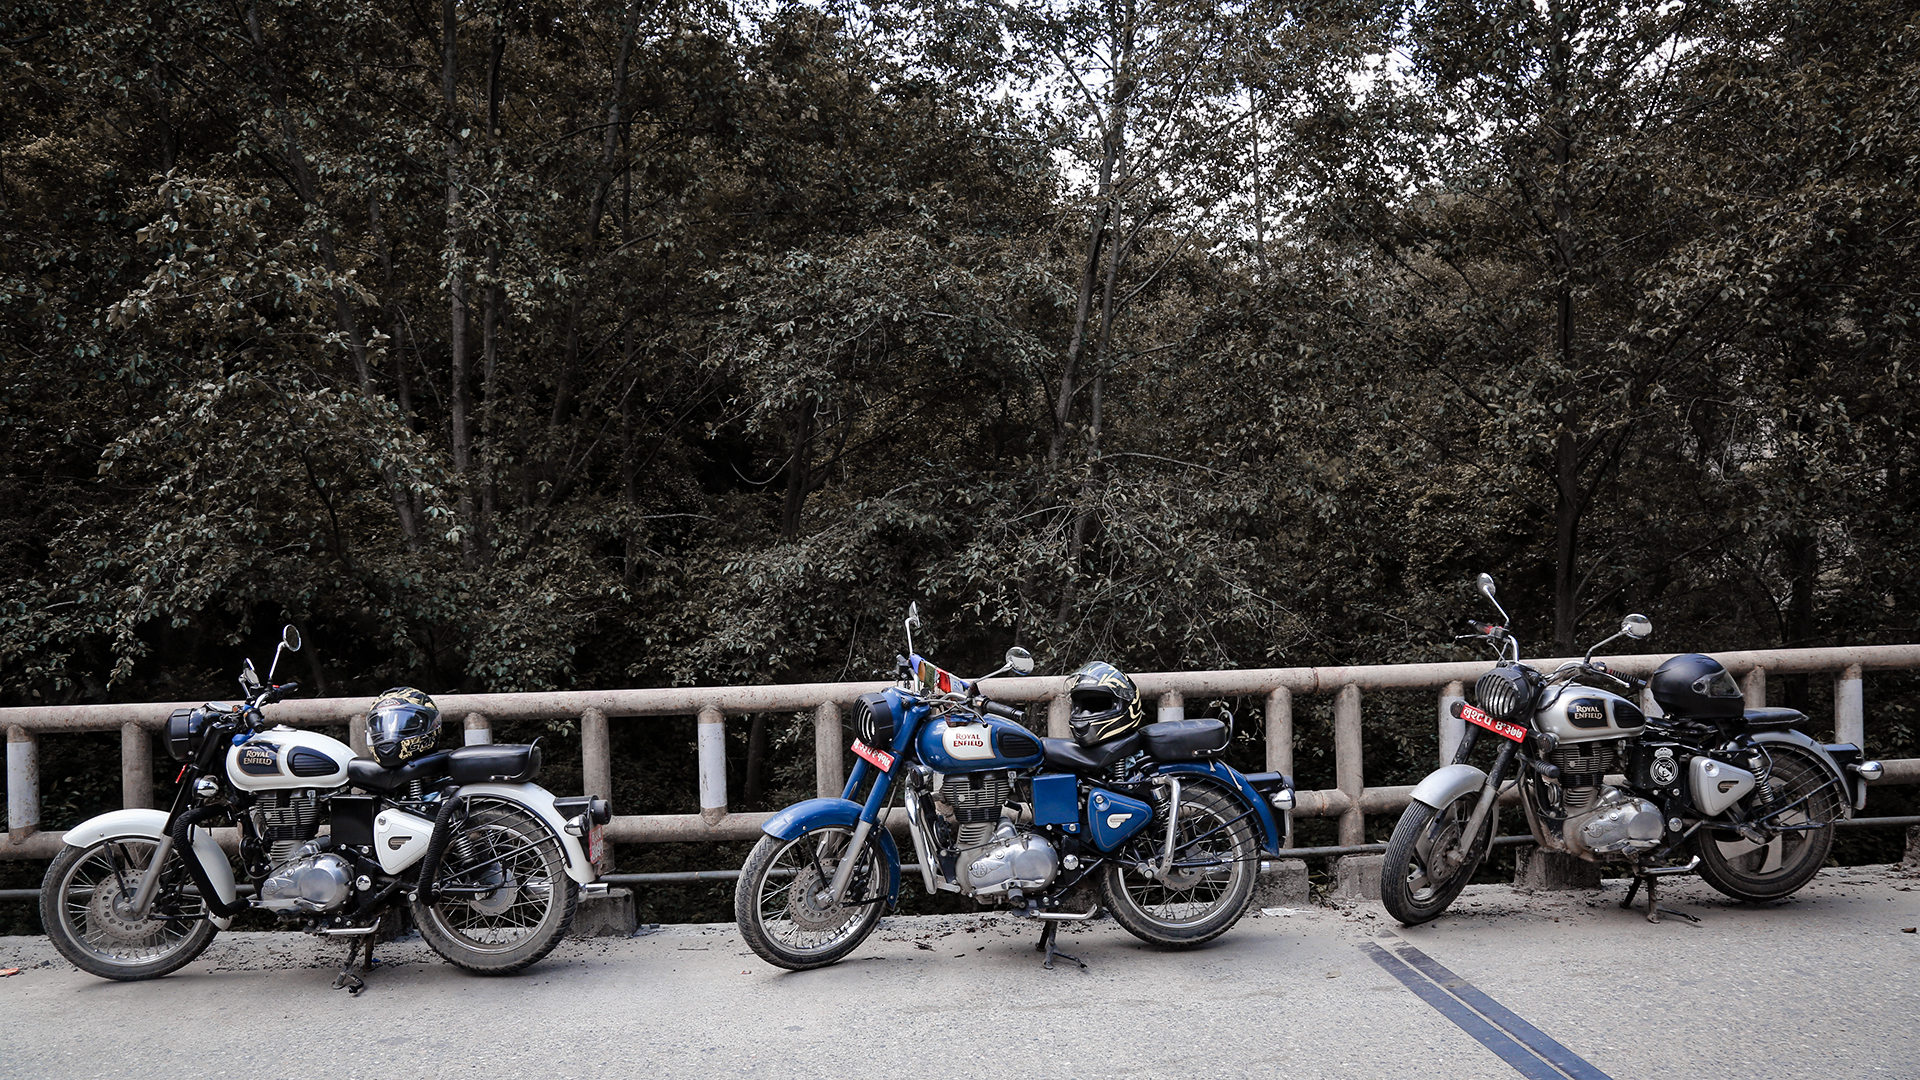
canon, photography, nature, travel, bike, life, passion, riding, vehicle, motor vehicle, mode of transport, motorcycle, transport, parking, tree, bicycle, spoke, car, bicycle handlebar, rim, road, wheel, tourism